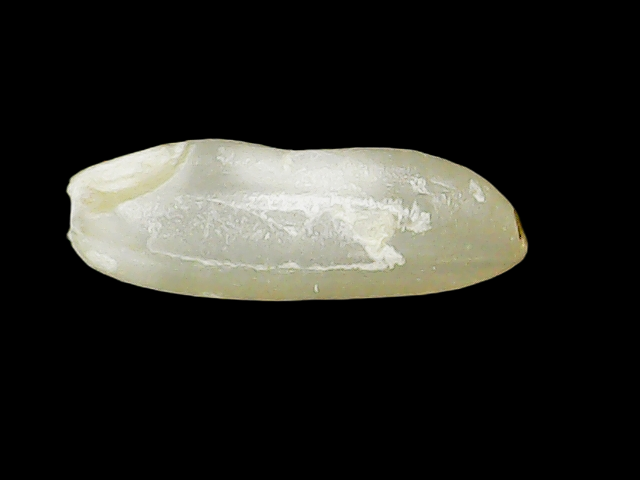
Rice variety: Binadhan23